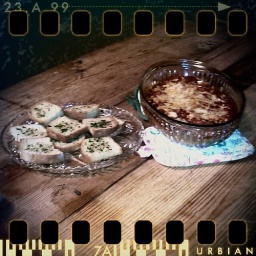
day 4 of the eating in challenge. Per John's request: chicken parmesan and homemade garlic bread.